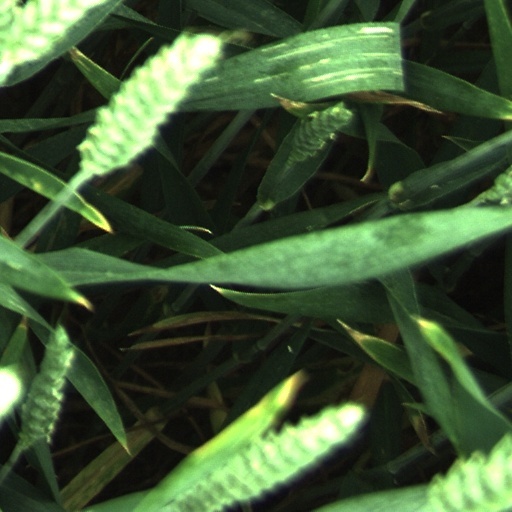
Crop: wheat